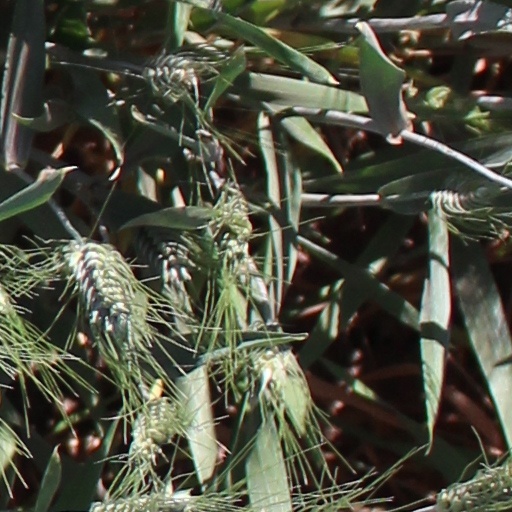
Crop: wheat